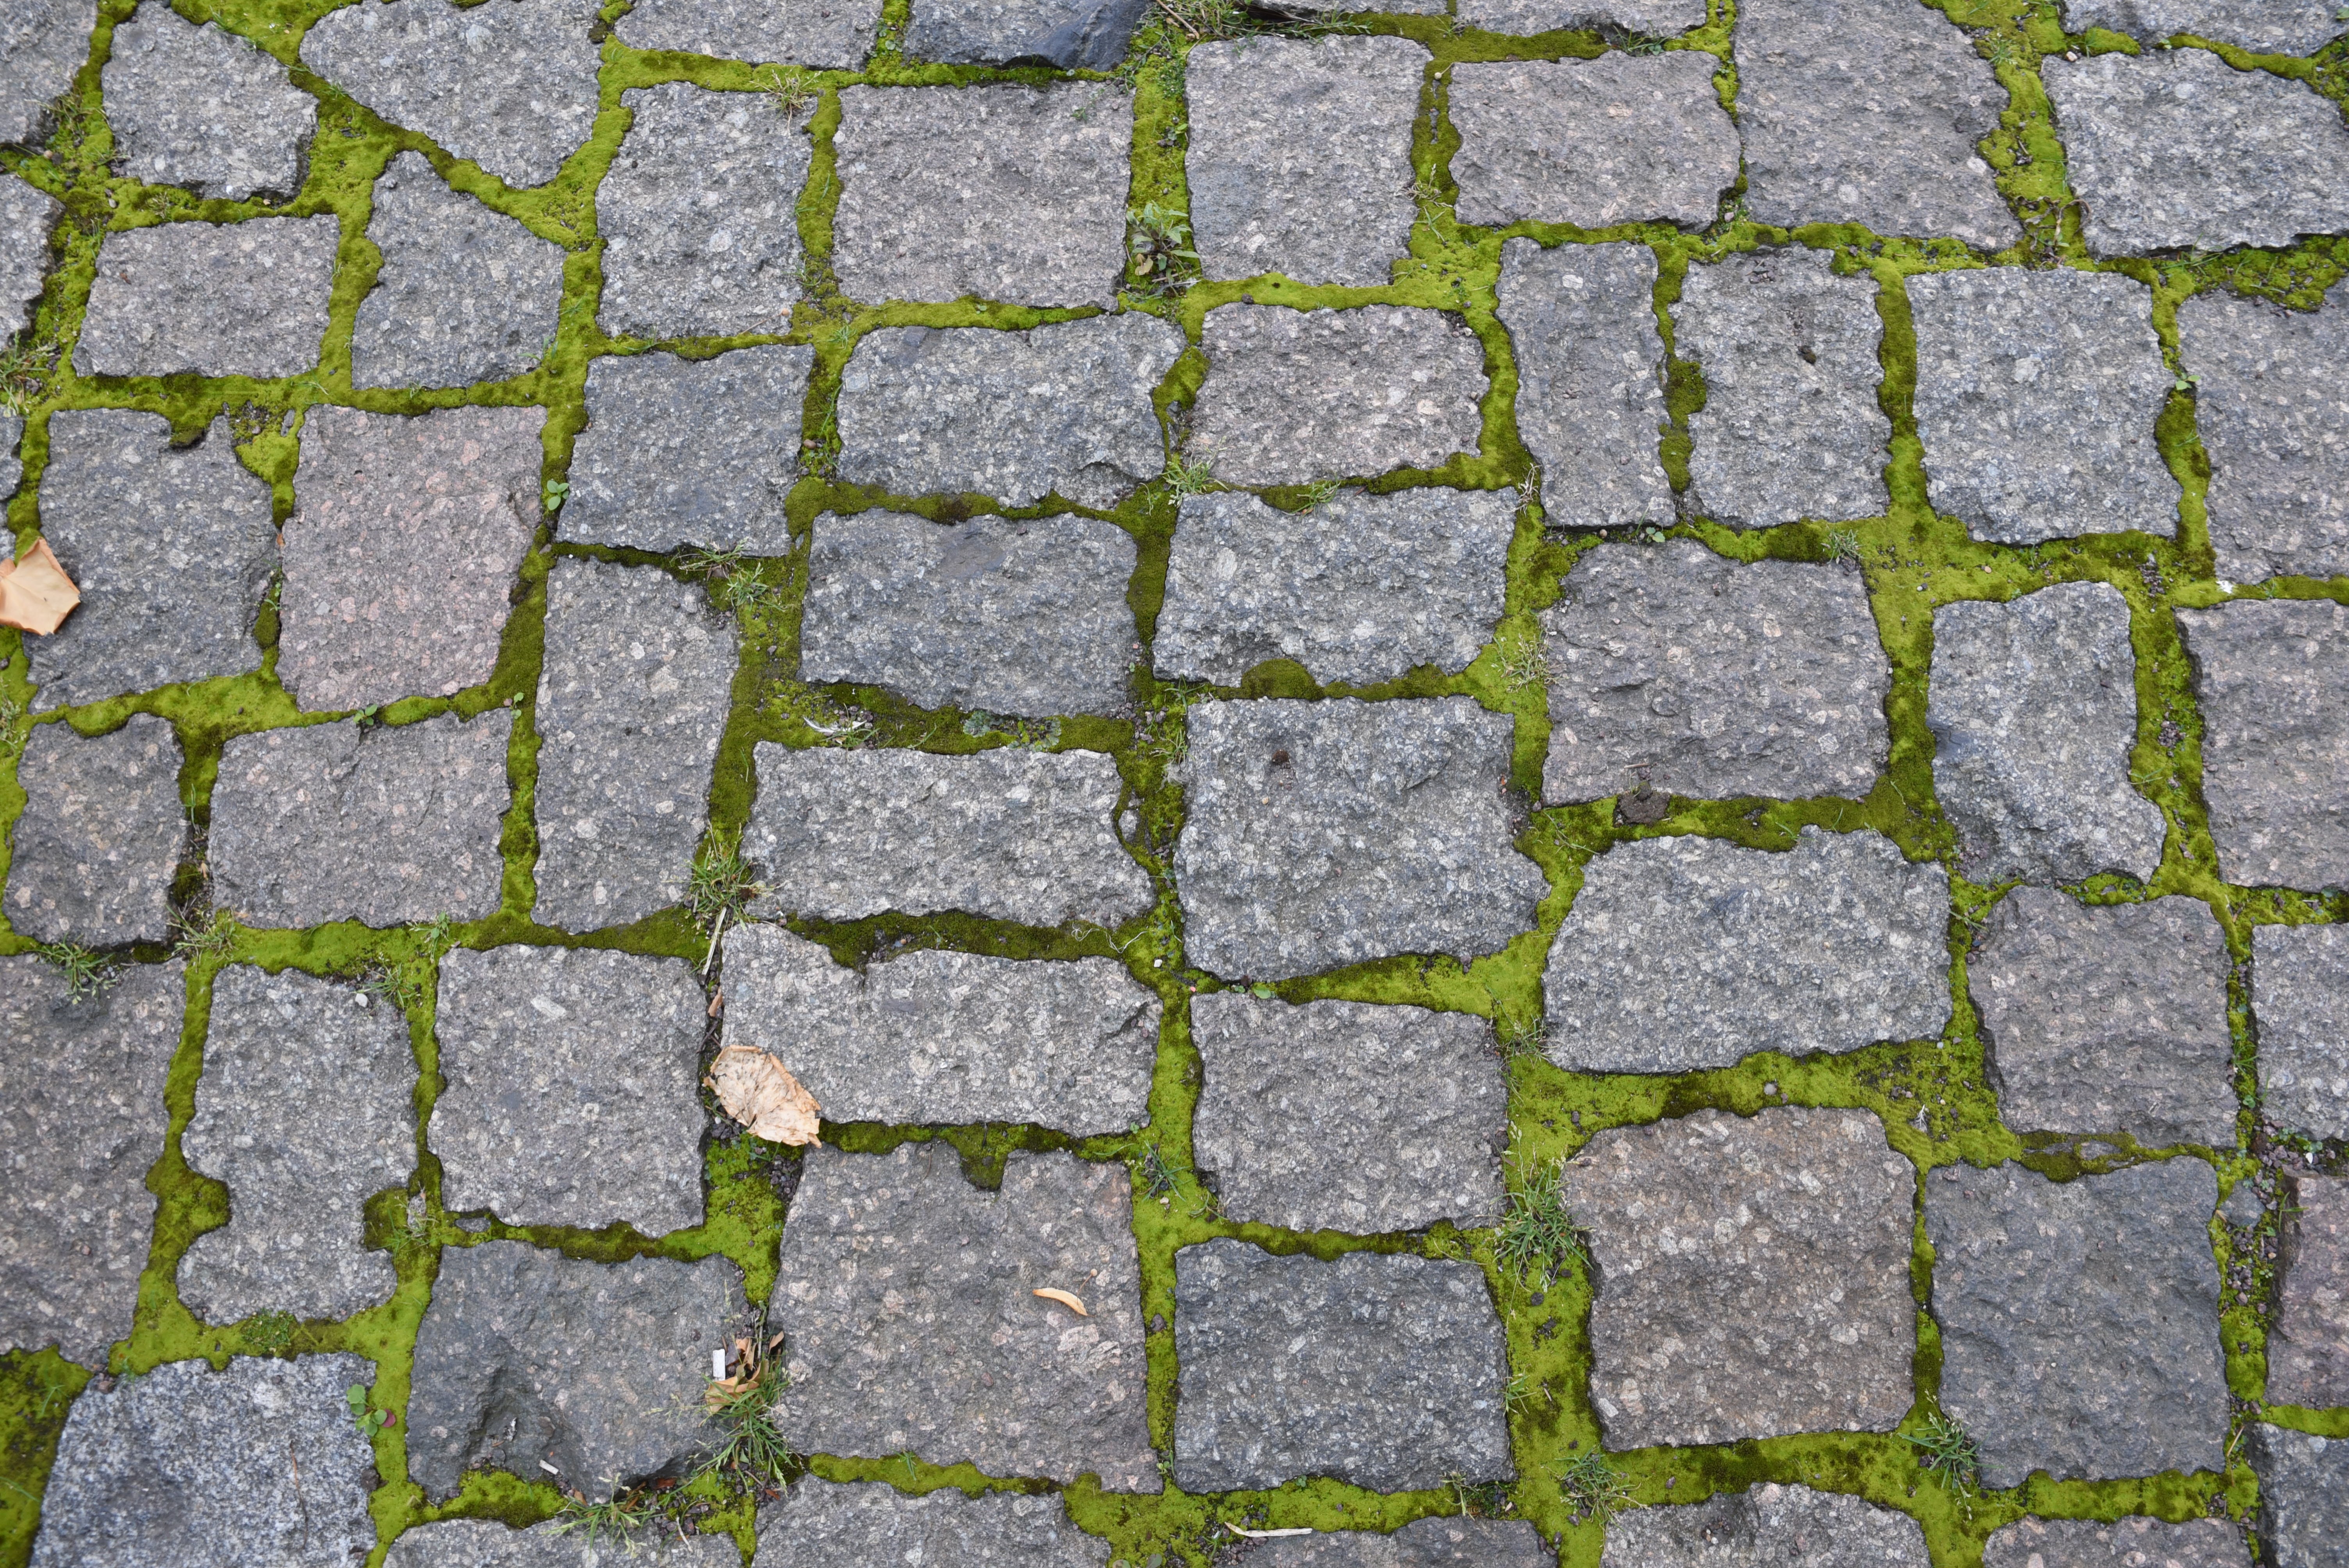
grass, plant, road, ground, sidewalk, floor, cobblestone, wall, asphalt, downtown, moss, pattern, green, soil, stone wall, brick, grey, stones, repetition, away, cobblestones, paving stones, joints, flooring, road surface, grey square